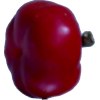
Label: red_pepper